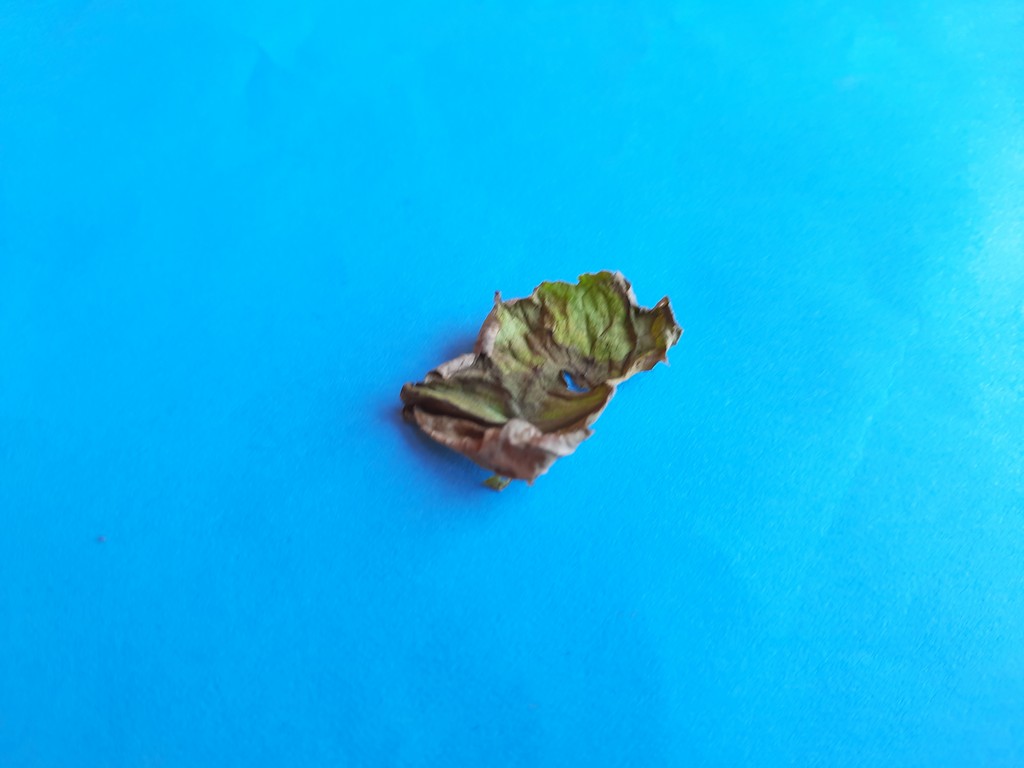
Label: Dried